Arenysuchus

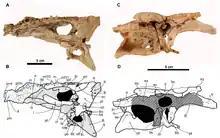
Holotype skull ELI-1 in two other views

"Arenysuchus" is known a partial skull and four teeth. One feature linking it to early crocodilians is the contact of the frontal bones with the margin of the supratemporal fenestrae, two holes in the top of the skull. The frontal bone is also unusual in that its front end is extremely long. A sharp projection of the frontal divides the nasal bones, making up most of the midline length of the snout. Usually, the nasal bones would occupy the midline and the frontal would be restricted near the eye sockets. Near the frontal, the lacrimal bones are unusually wide in comparison to their length. Below the supratemporal fenestrae are the Infratemporal fenestra, long openings along the side of the skull behind the eyes. The infratemporal bar (a projection of the jugal bone below the infratemporal fenestra) is very thin and vertically expanded. In most other crocodilians, it is thicker and laterally, not vertically, expanded. The edges of the orbits, or eye sockets, are raised. The orbit edges of more advanced crocodyloids like modern crocodiles are also raised, but those of the closest relatives of "Arenysuchus" are not. Another feature of "Arenysuchus" that distinguishes it from other basal crocodyloids is its small palatine process, a bony plate of the maxilla that forms the front portion of the palate. The palatine process of basal crocodyloids usually extends to the suborbital fenestrae, a pair of holes on the underside of the skull beneath the orbits. In "Arenysuchus", the process is much shorter. "Arenysuchus" also has a pit between the seventh and eighth maxillary teeth that is otherwise only seen in ""Crocodylus" affinis". This pit would hold a dentary tooth if the lower jaw were present. All other teeth of the lower jaw are set inward from those of the upper jaw, so they are covered by the upper teeth when the jaws are closed.